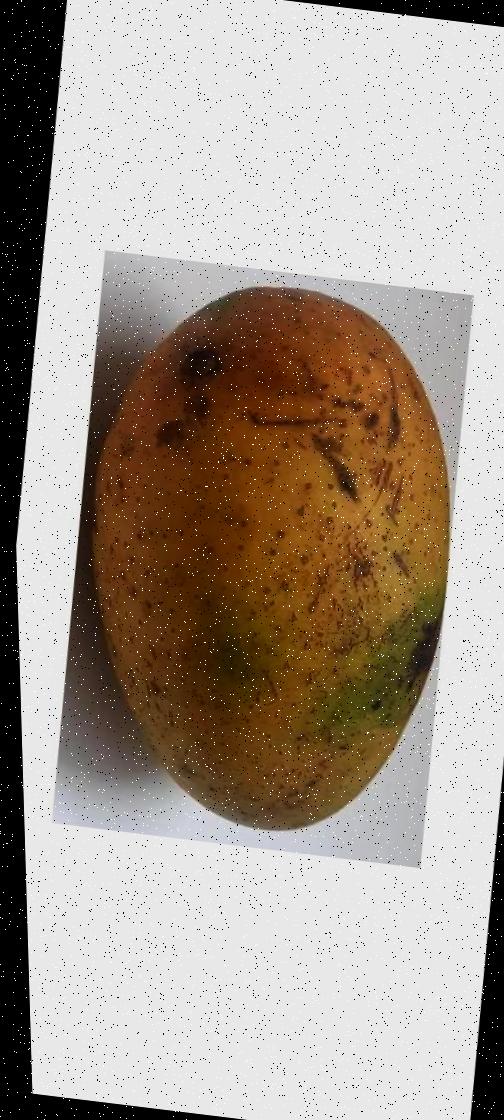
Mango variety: Ashshina Classic